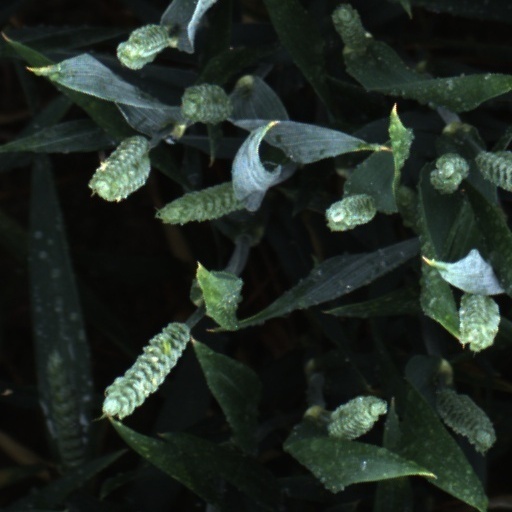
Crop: wheat